Rzhevsky Versus Napoleon

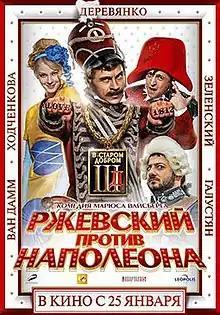
Theatrical release poster

Rzhevsky Versus Napoleon (alternatively titled Corporal vs. Napoleon) is a Russian-Ukrainian 2012 historical comedy film directed by Maryus Vaysberg. A sequel to the 2008 film "Hitler Goes Kaput!", it stars Pavel Derevyanko and Volodymyr Zelenskyy as the titlular characters Lieutenant Rzhevsky and Napoleon respectively, alongside Svetlana Khodchenkova and Mikhail Galustyan.